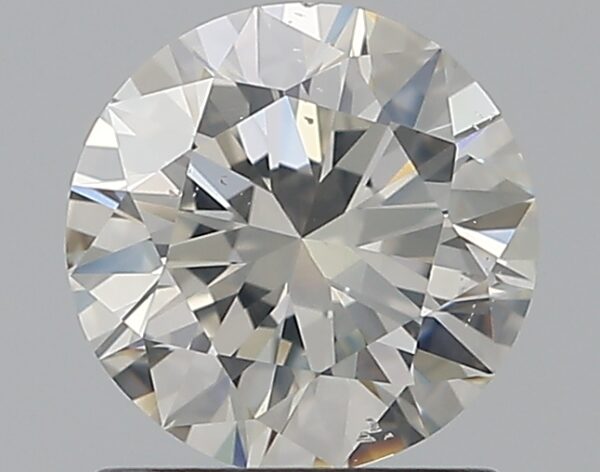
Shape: round
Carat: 1
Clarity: SI1
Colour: I
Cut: EX
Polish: EX
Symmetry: VG
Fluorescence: F
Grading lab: GIA
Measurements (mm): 6.47 x 6.53 x 3.91